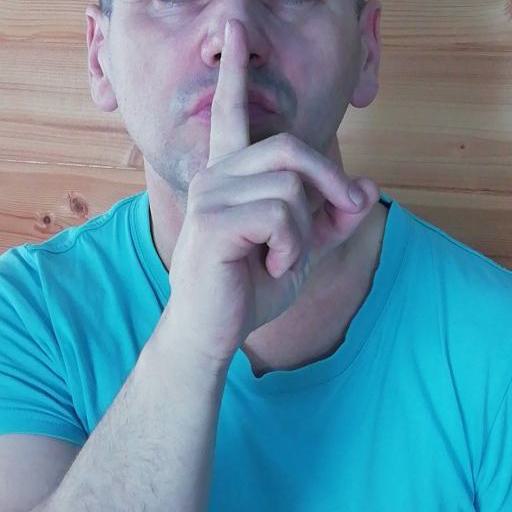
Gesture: mute